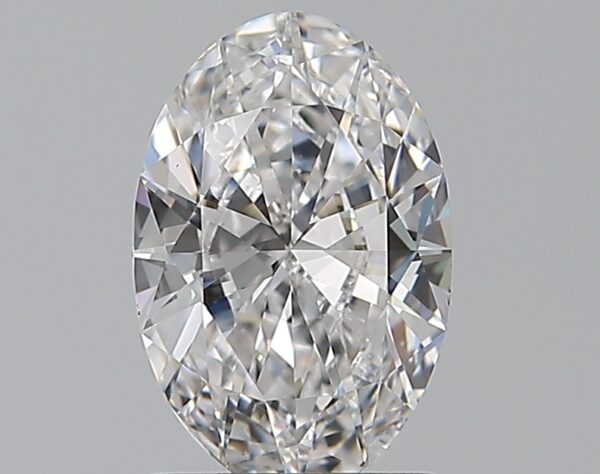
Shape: oval
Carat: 1.2
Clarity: VS1
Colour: D
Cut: EX
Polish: EX
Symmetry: VG
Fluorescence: N
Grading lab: GIA
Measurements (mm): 8.89 x 5.87 x 3.46